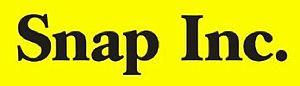
Logo de Snap Inc.